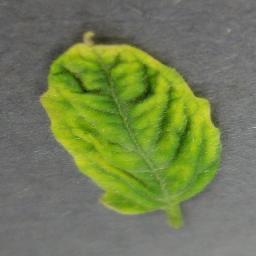
Label: Tomato___Tomato_Yellow_Leaf_Curl_Virus